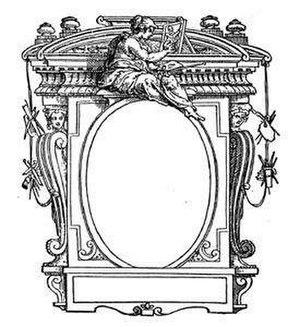
Giorgio Giulio Clovio, né en 1498 et mort le 3 janvier 1578, est un enlumineur et un peintre italien, qui a travaillé en Italie sous la Renaissance. Vasari le décrit comme le plus grand miniaturiste de son temps et ses contemporains le surnomment le « Michel-Ange ou Raphaël de la miniature. »